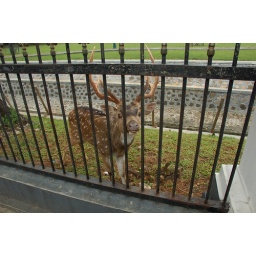
a male deer by the fence of Istana Presiden in Bogor